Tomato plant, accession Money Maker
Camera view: horizontal (90 deg, fisheye); turntable rotation: 120 degrees
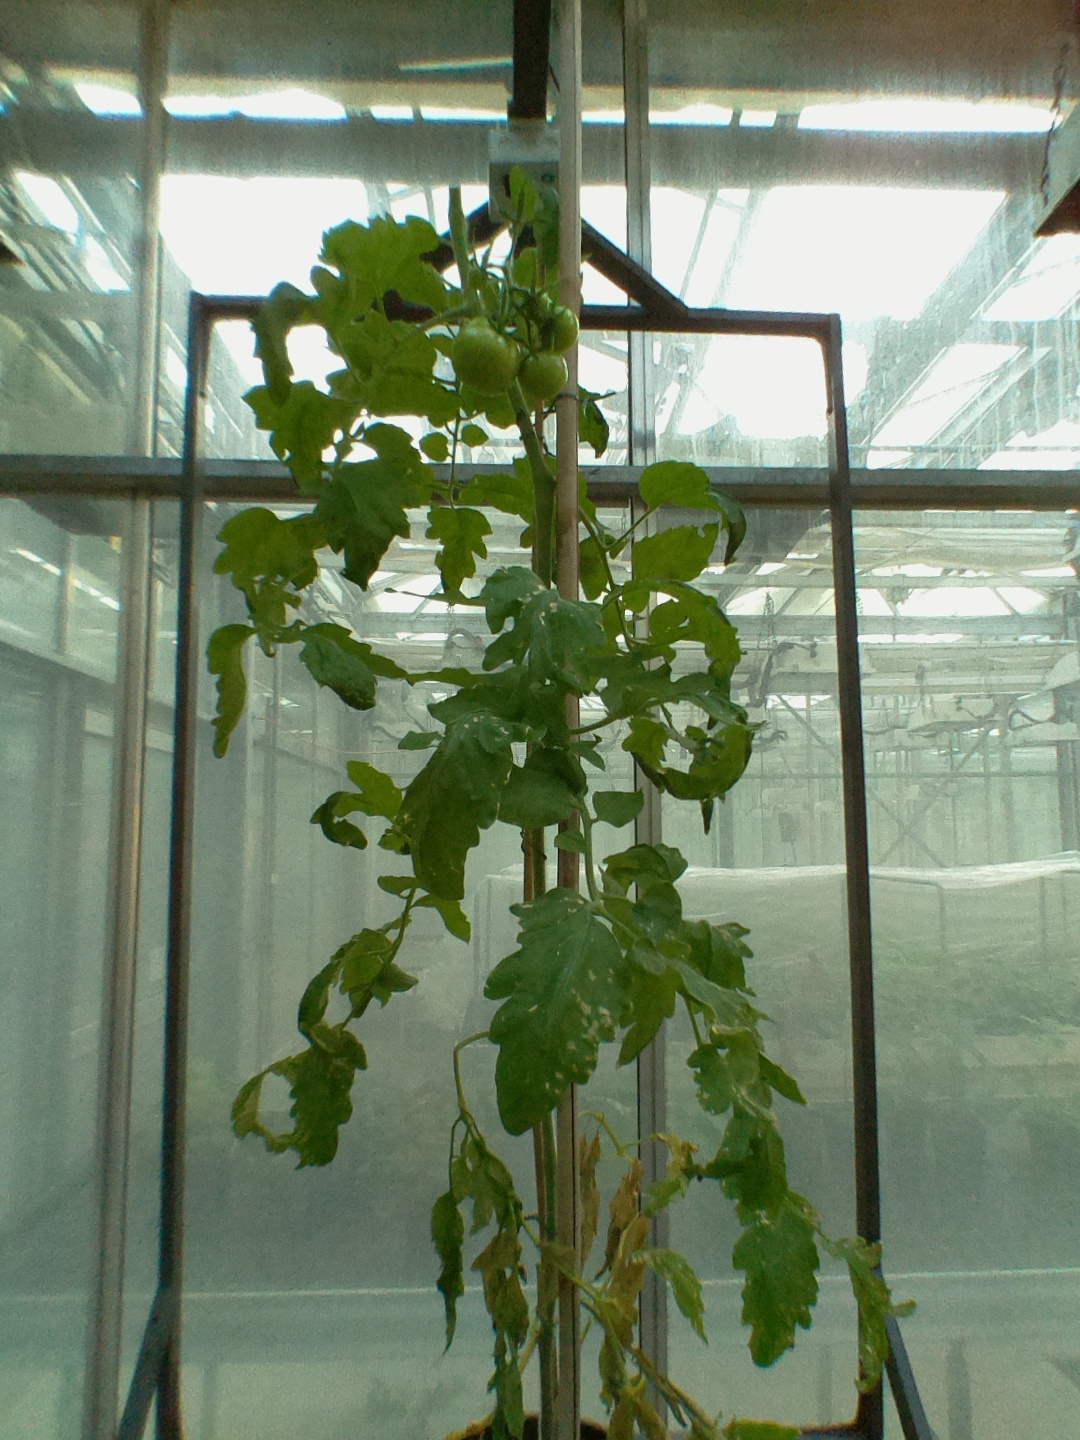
BBCH growth stage 73: 30%-40% of final fruit size